Meknes

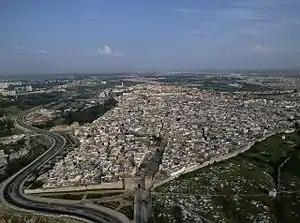

The main historic monuments of the city are concentrated in the medina (old city) and the vast former Kasbah of Moulay Ismail to the south. The most notable monuments are listed below.